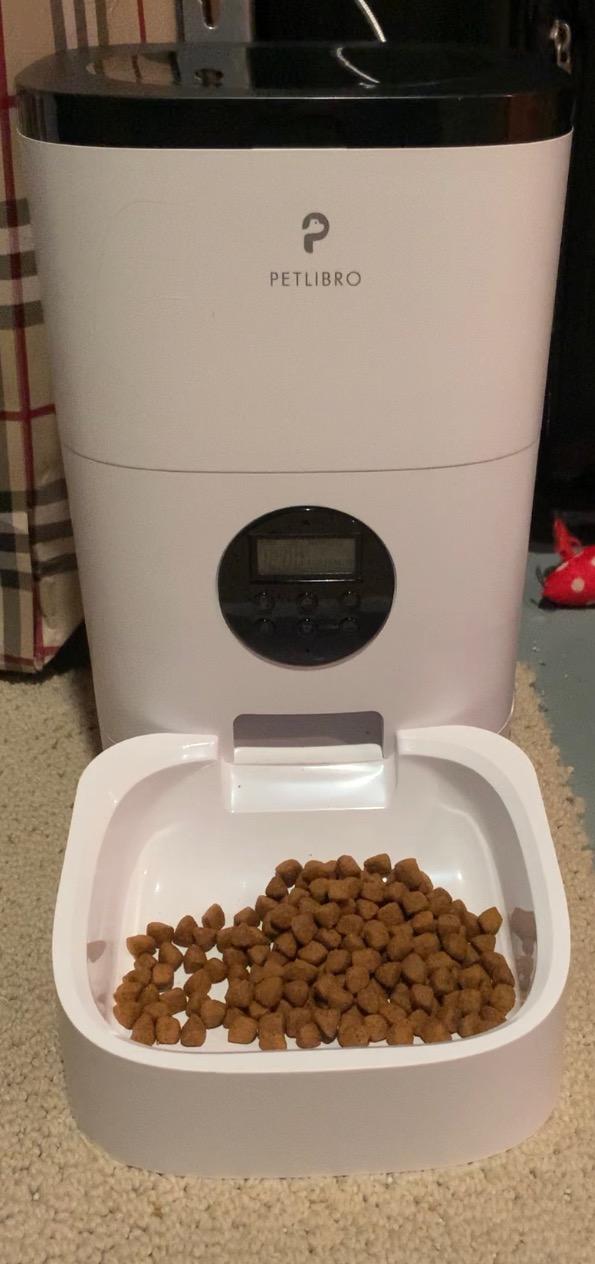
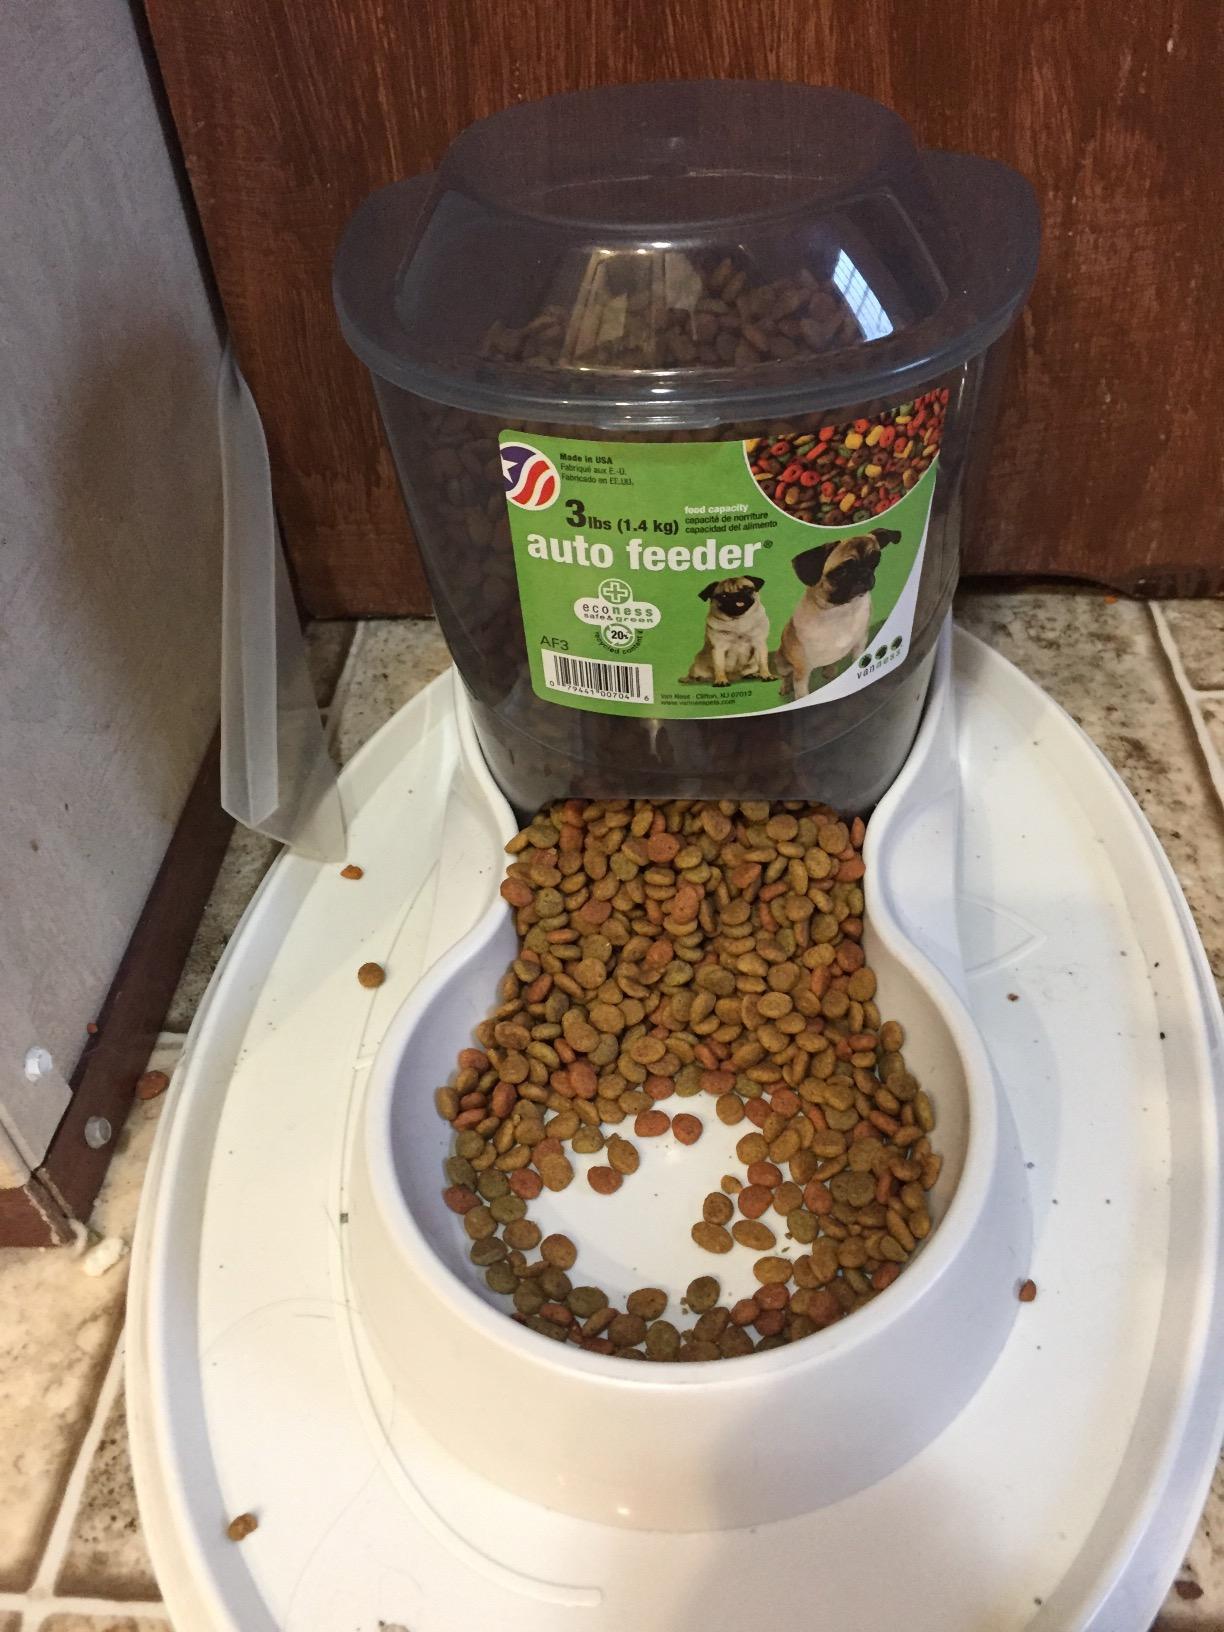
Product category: items_feeder
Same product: no